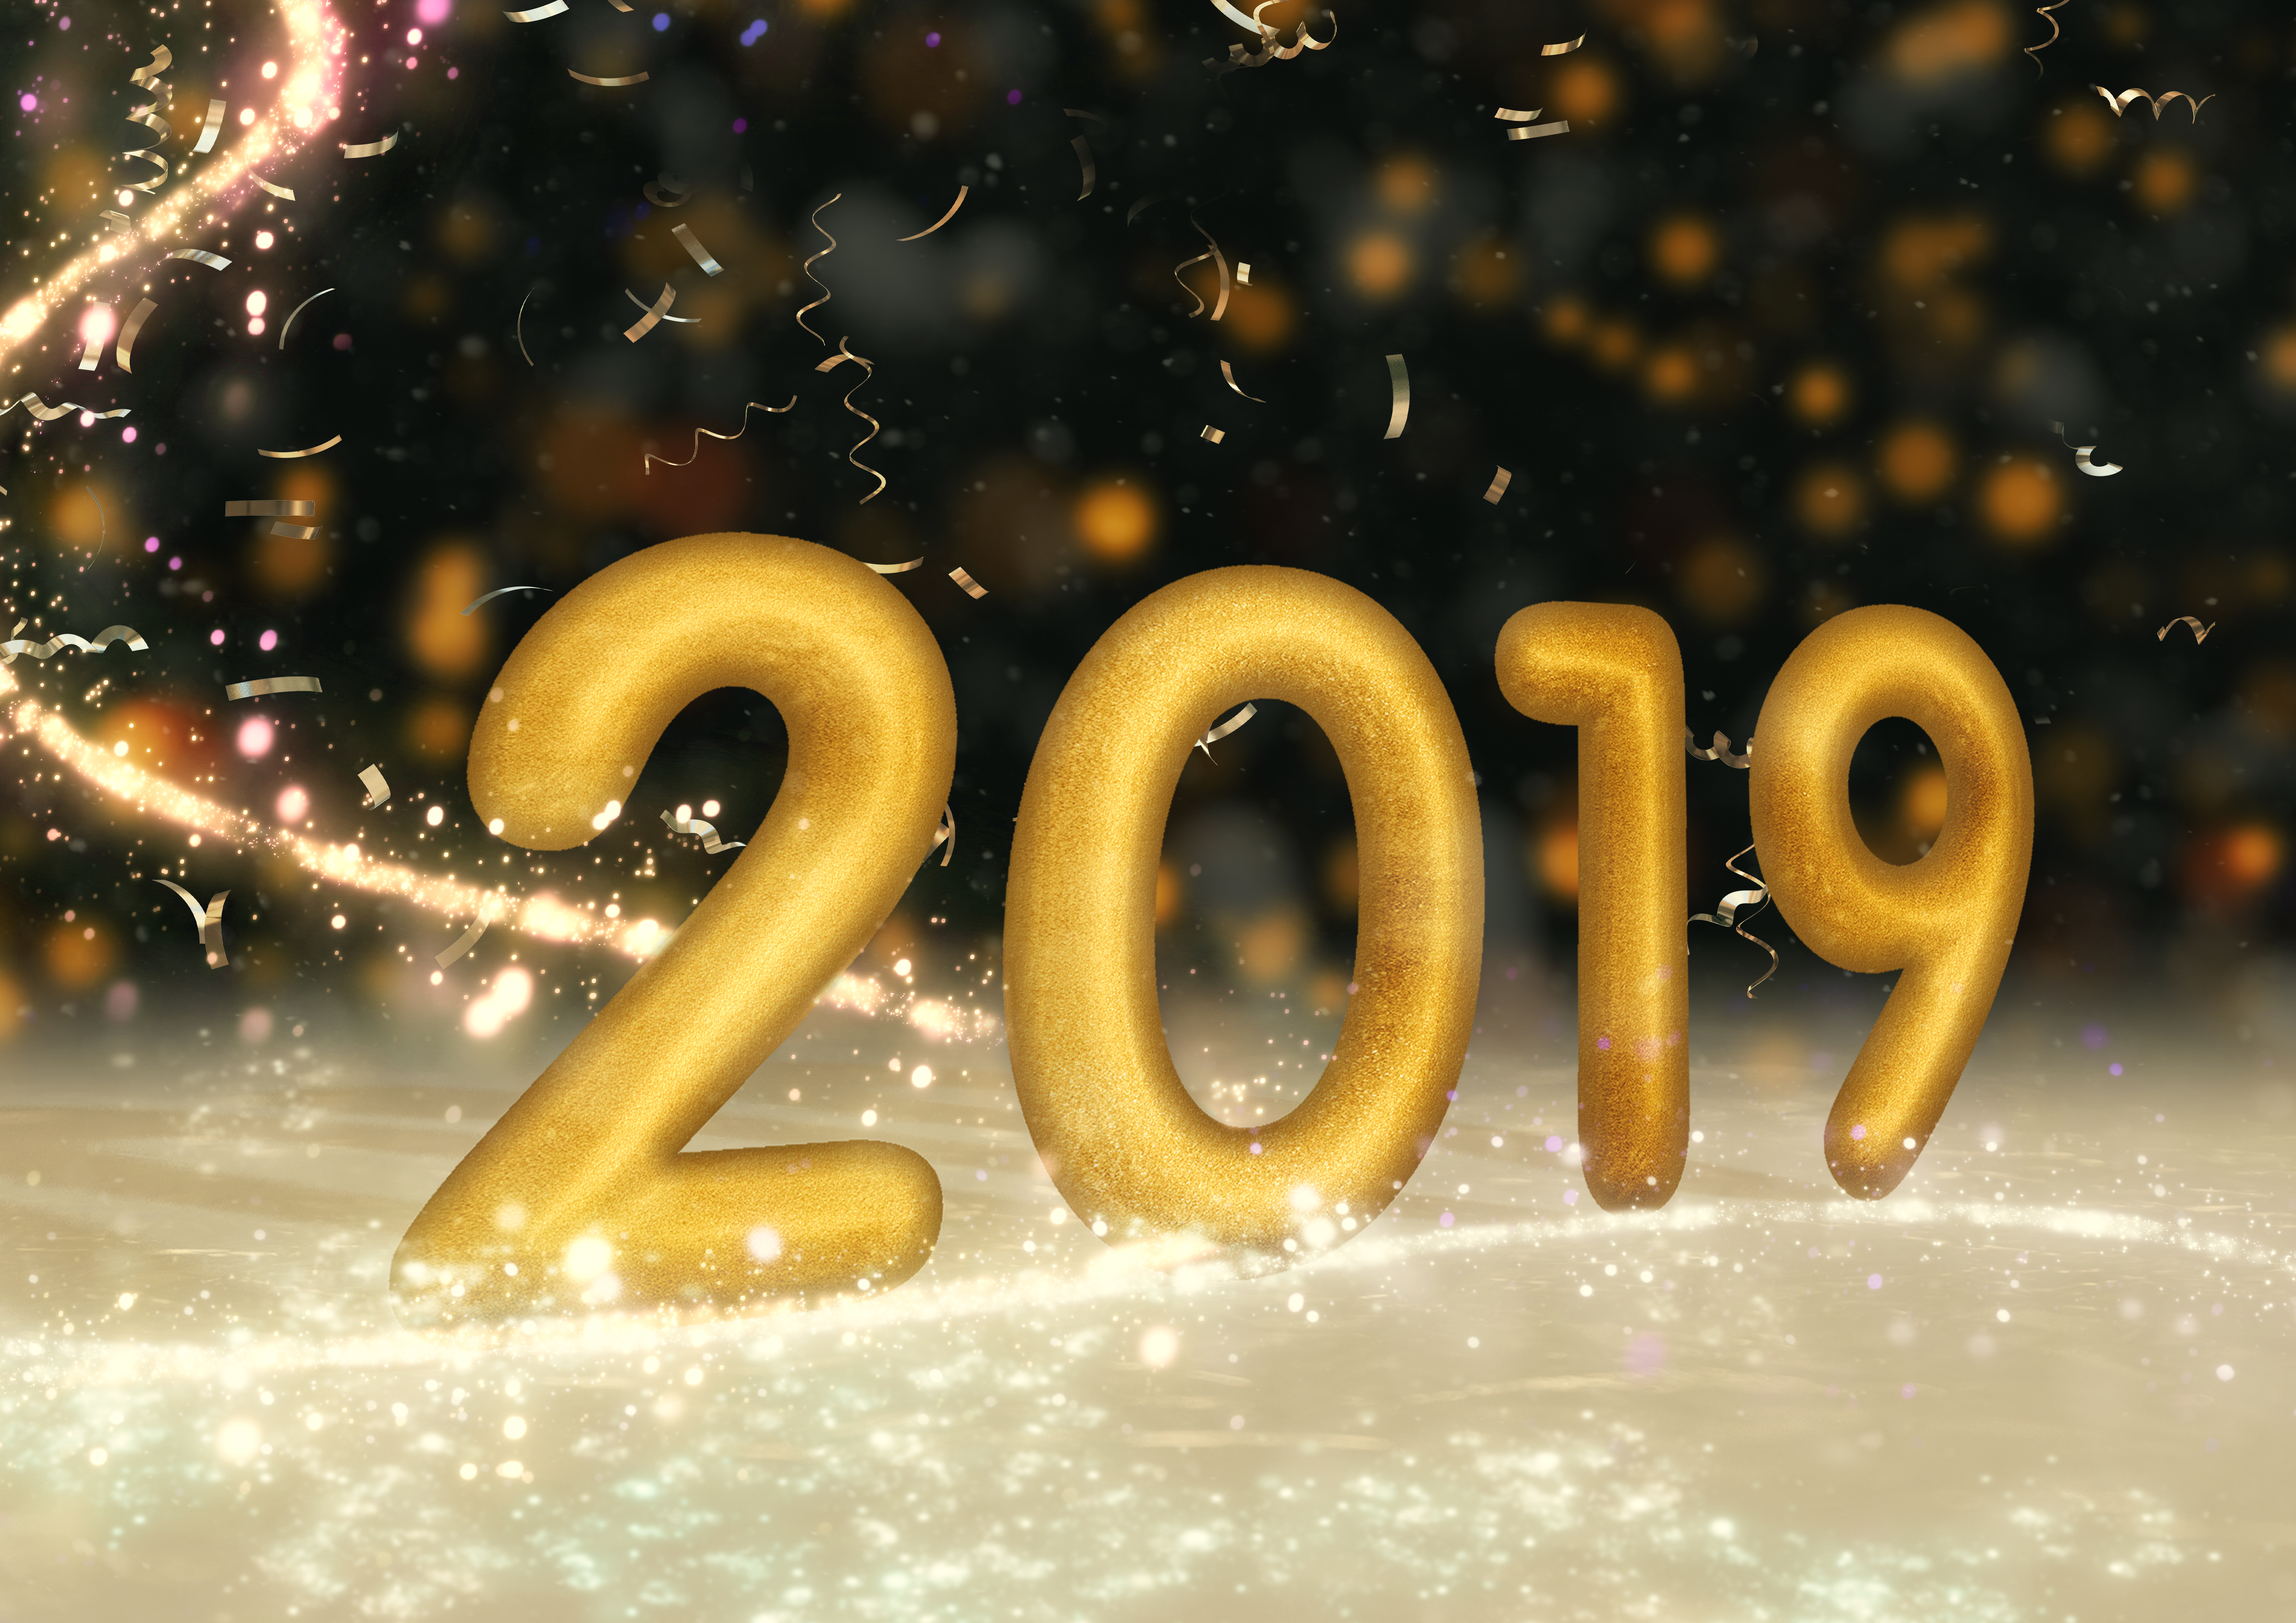
new year, 2019, new year's eve, banner, new year's greetings, bokeh, decorative, background, light mood, confetti, light, glitter, gold, light traces, design, timeline, new years yule, snow, lights, g, text, font, computer wallpaper, macro photography, stock photography, graphics